James Ross Island

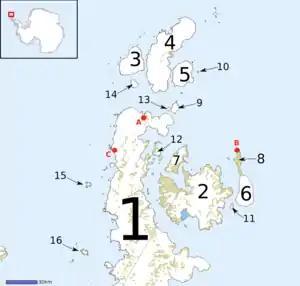
Tip of Graham Land, showing James Ross Island (2)

James Ross Island is separated from Trinity Peninsula, at the tip of the Antarctic Peninsula to the northwest, by the Prince Gustav Channel.